Antonis Ikonomopoulos

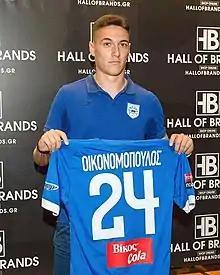

Antonis Ikonomopoulos (born 9 May 1998) is a Greek professional footballer who plays as a right-back for Super League 2 club Niki Volos.